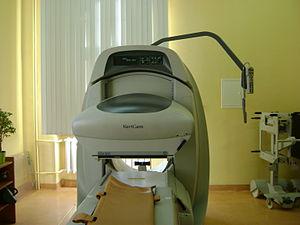
La scintigraphie est une méthode d'imagerie médicale de médecine nucléaire qui produit une image fonctionnelle par l'administration d'un médicament radiopharmaceutique dont on détecte les rayonnements une fois qu'il a été capté par l'organe ou la cible à examiner.